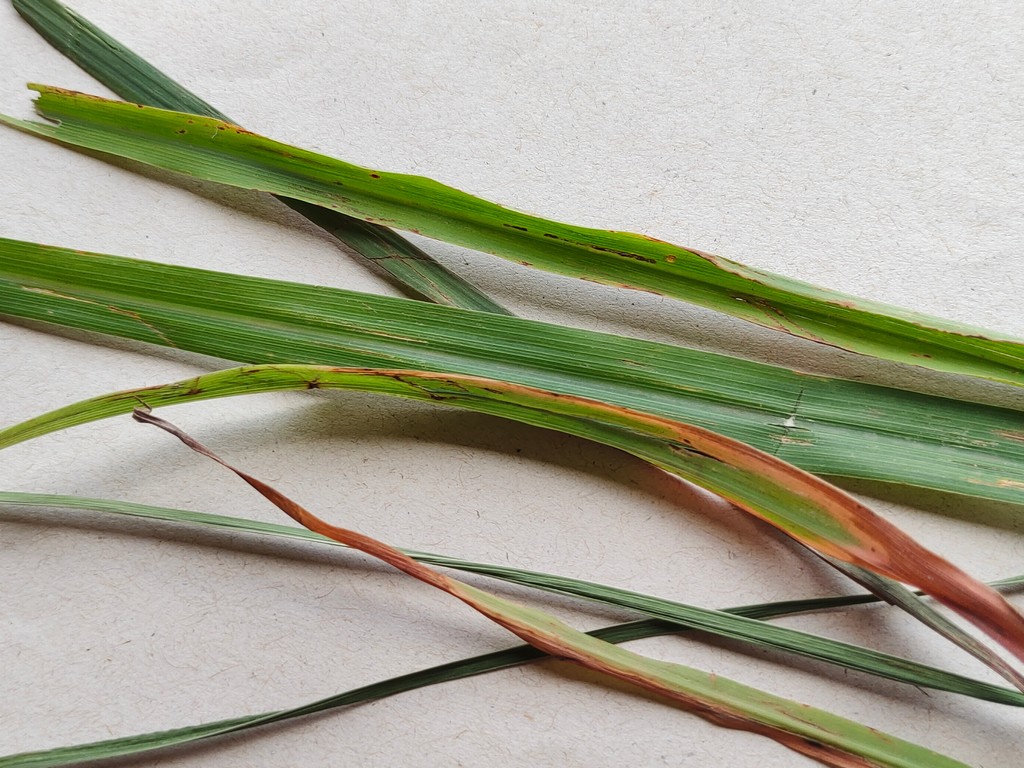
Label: Unhealthy